Schuyler Historic District

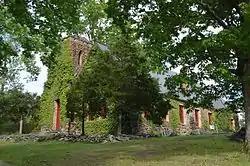
The former Schuyler Christ Episcopal Church

The Schuyler Historic District is a national historic district located in Schuyler, Virginia. It comprises and includes 138 primary resources dating from its settlement period of the 1840s through the mid-20th century. A primary component are eight soapstone quarries located in Schuyler, with eight additional located just over the Albemarle County line. It represents a cohesive industrial community with the majority of its dwellings representative of vernacular regional building traditions. There is an "Executive Row" of dwellings overlooked the centrally located soapstone company from atop a bluff, with other quarry focused neighborhoods fanned out along adjacent hilltops.